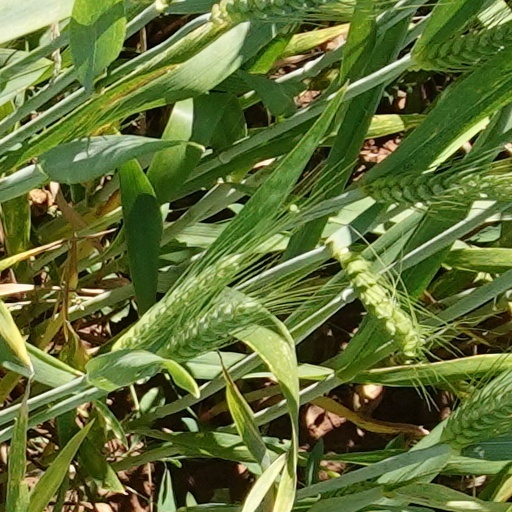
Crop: wheat